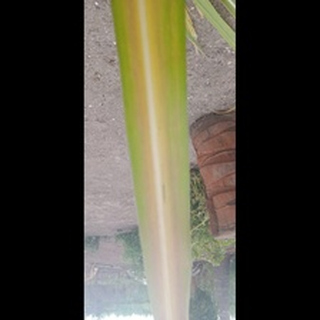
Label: sugarcane_yellow_leaf_disease